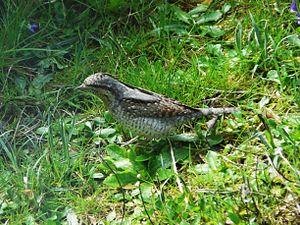
Torcol fourmilier (Jynx torquilla)
Le château de Baudry est un château situé entre les communes de Cerelles, dans le département d'Indre-et-Loire.